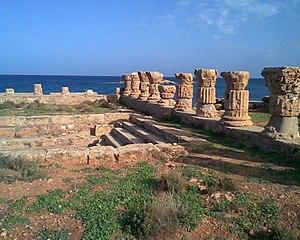
Vestiges du côté est de l'édifice à péristyle, ou thermes - Apollonia (Libye)
Apollonie de Cyrène est un site archéologique situé en Cyrénaïque, en Libye actuelle. Cité fondée par les Grecs, elle devint un centre important du commerce du sud de la Méditerranée comme port de Cyrène, située 20 km au sud-ouest.